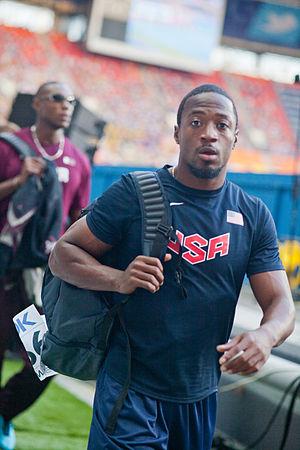
Charles Silmon est un athlète américain, spécialiste des épreuves de sprint.